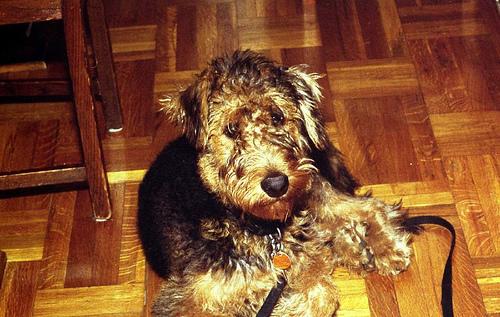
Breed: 200-n000008-Airedale